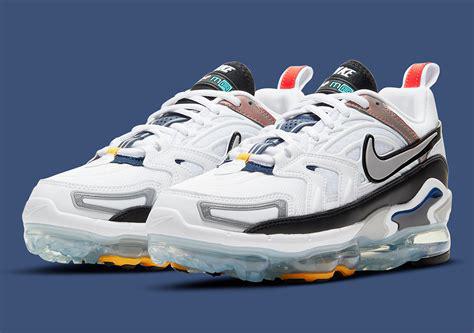
Brand: Nike
Model: Air Vapormax 2021 FK